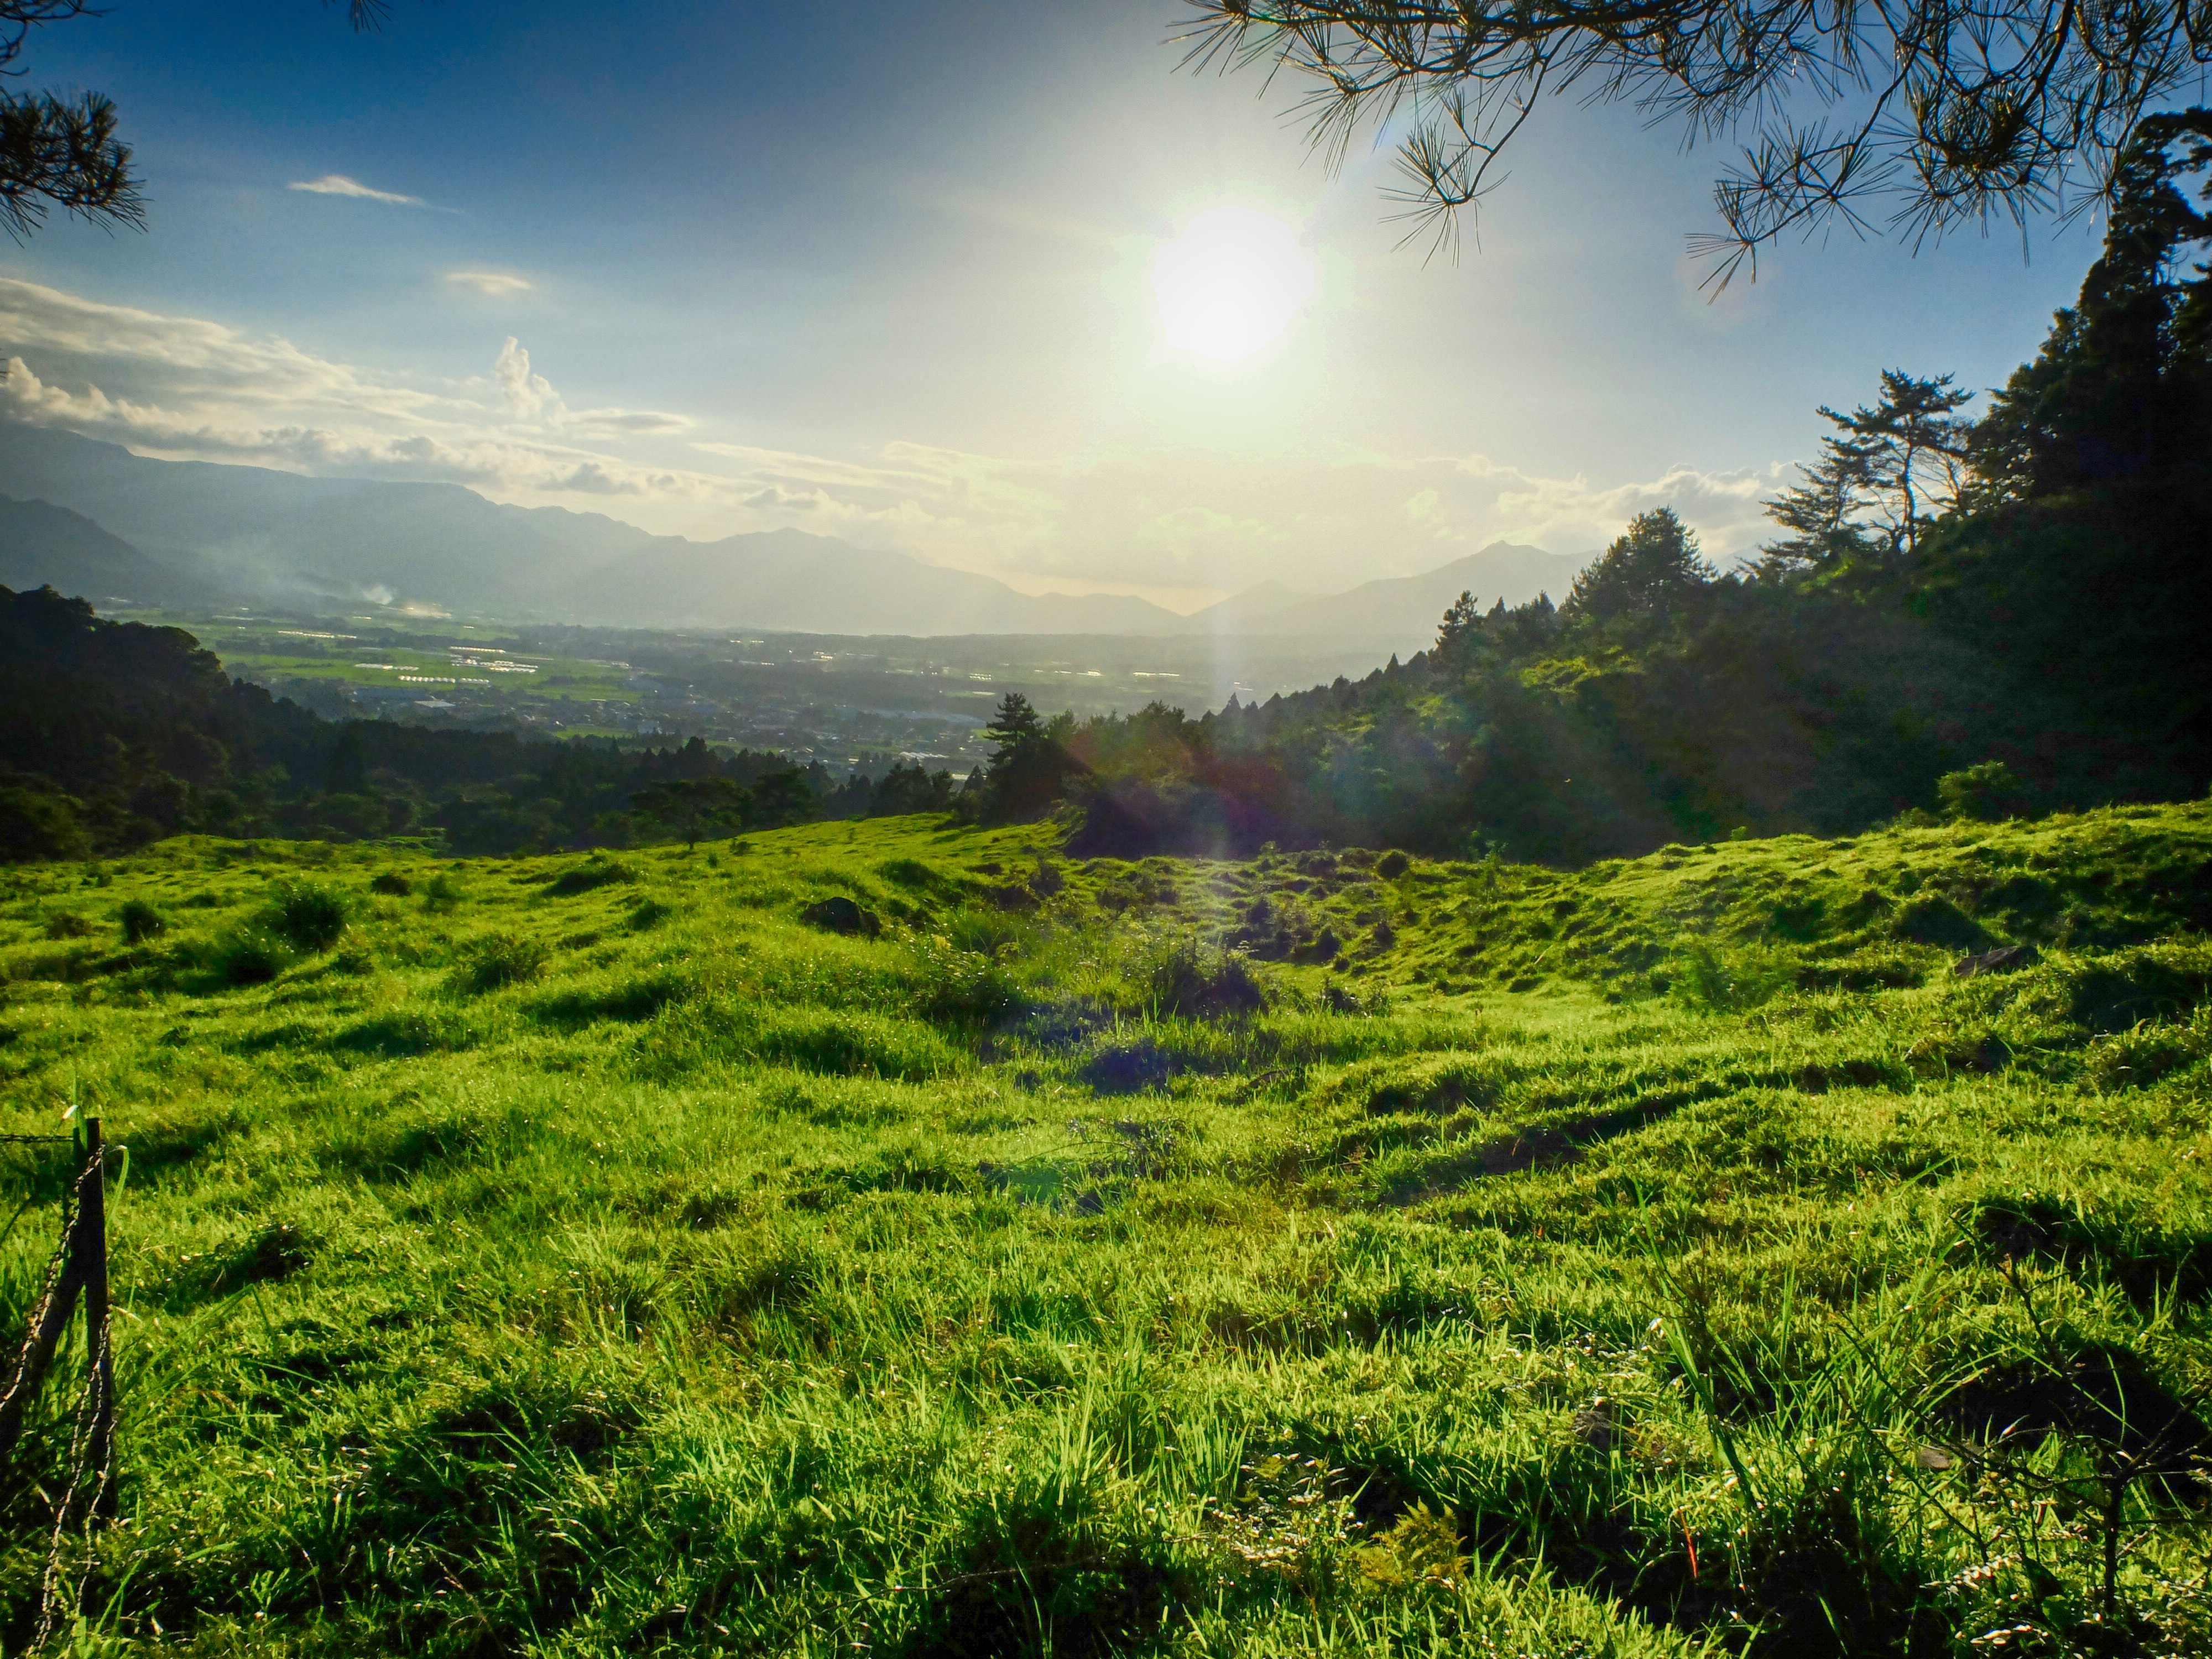
landscape, tree, nature, forest, grass, wilderness, mountain, light, cloud, sky, sun, field, meadow, sunlight, morning, leaf, hill, flower, valley, mountain range, green, agriculture, japan, highland, kumamoto, aso, grassland, plantation, plateau, habitat, ecosystem, rural area, natural environment, geographical feature, atmospheric phenomenon, mountainous landforms